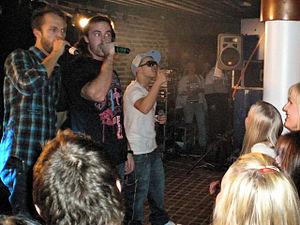
Kapasiteettiyksikkö est un groupe de hip-hop finlandais, originaire d'Helsinki. Le groupe est le premier groupe de hip-hop finlandais, avec les Fintelligens, à connaître le succès. Les membres de Kapasiteettiyksikkö, avec les Fintelligens, sont les fondateurs du hip-hop indépendant finlandais, et du label Rähinä Records.